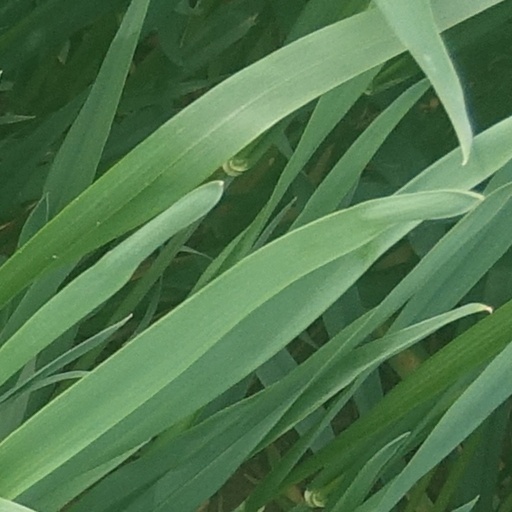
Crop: wheat